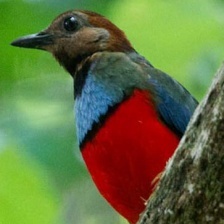
Species: RED BELLIED PITTA
Scientific name: PITTA ERYTHROGASTER